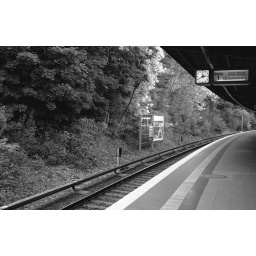
Berlin in black and white (2007)